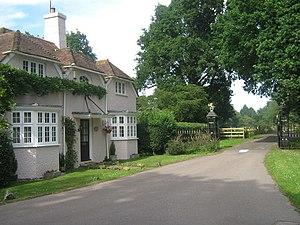
Sir George Sondes, 1ᵉʳ comte de Feversham KB était un homme politique anglais qui a siégé à la Chambre des communes entre 1626 et 1676 et a ensuite été créé comme pair et membre de la Chambre des lords.